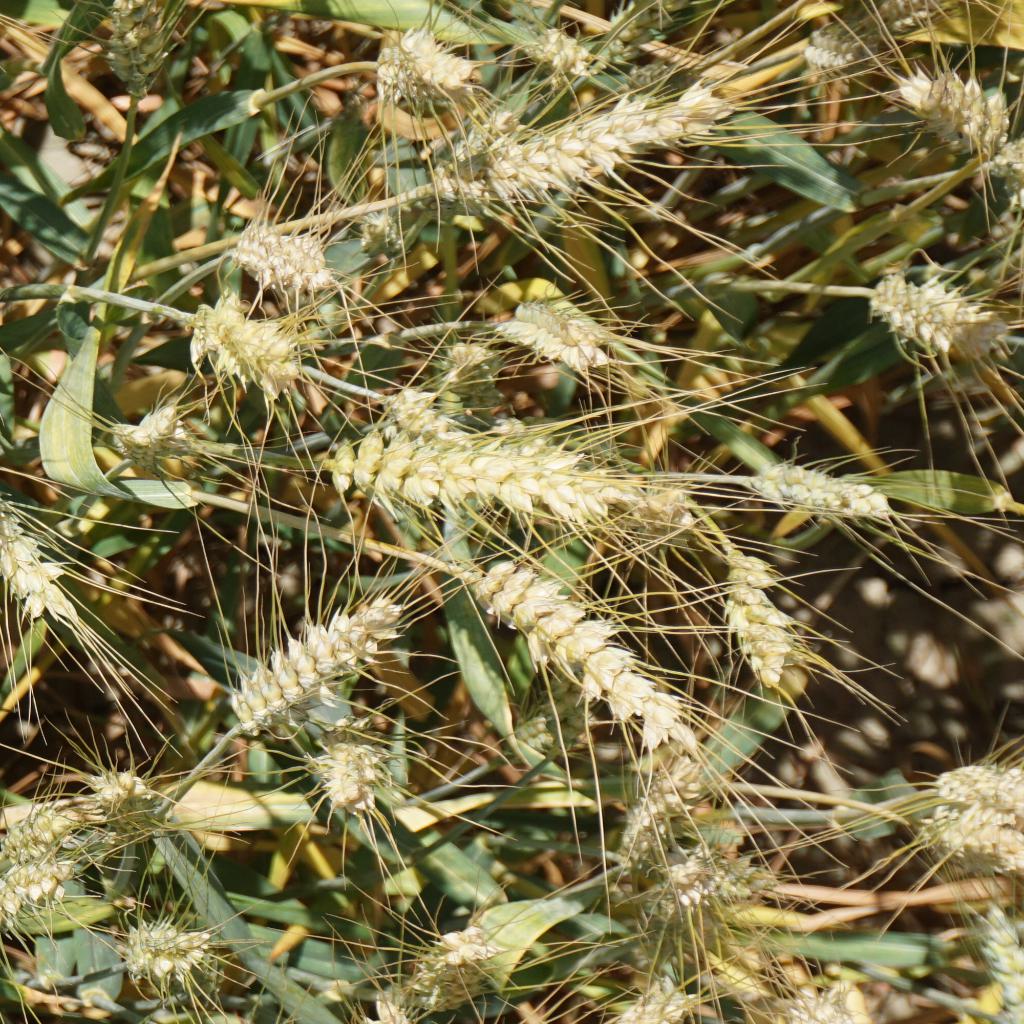
Country: France
Location: Gréoux
Wheat development stage: Filling - Ripening